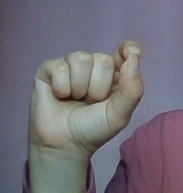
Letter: fa